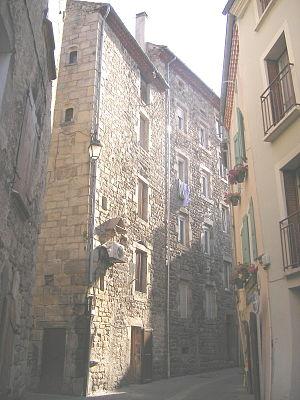
Langogne est une commune française située dans le département de la Lozère, en région Occitanie.